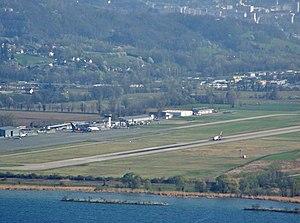
Vue générale de l'aéroport de Chambéry - Savoie situé à proximité du lac du Bourget entre Chambéry (arrière-plan) et Aix-les-Bains, en Savoie.
Mouxy est une commune française située dans le département de la Savoie, en région Auvergne-Rhône-Alpes.
L'aéroport de Chambéry - Savoie-Mont-Blanc est un aéroport français situé sur les communes du Bourget-du-Lac, de la Motte-Servolex, de Voglans et de Viviers-du-Lac, dans le département de la Savoie en région Auvergne-Rhône-Alpes. Il dessert notamment la ville de Chambéry située à 10 kilomètres ainsi que la ville d'Aix-les-Bains située à 5 kilomètres. L'aéroport est en outre installé très près de la rive sud du lac du Bourget, et juste à l'est de l'embouchure de la Leysse.